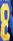
Number: 8